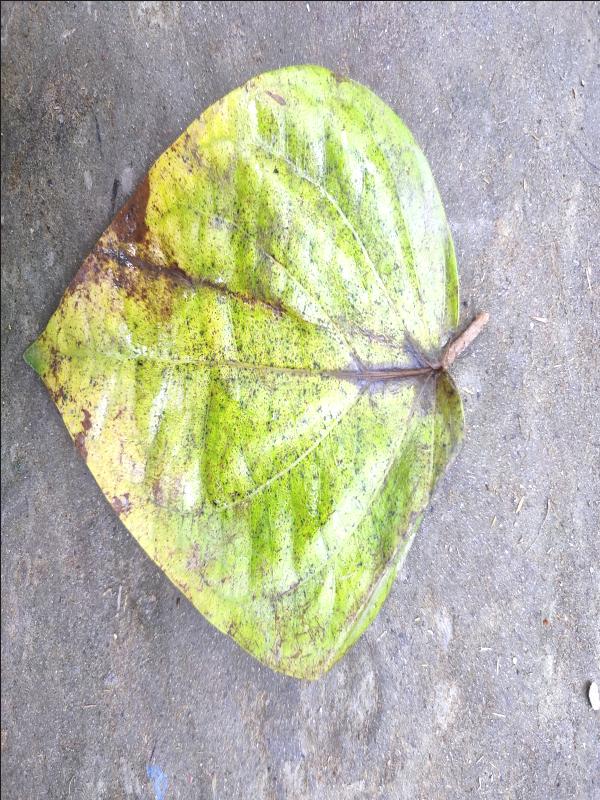
Label: Dried_Leaf